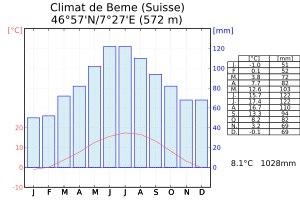
Berne est la capitale de facto de la Suisse, la capitale du canton homonyme et la cinquième plus grande ville de Suisse. Depuis 1848, Berne est la « ville fédérale », à savoir le siège permanent du gouvernement fédéral et de l'Assemblée fédérale suisses, mais pas des tribunaux fédéraux.